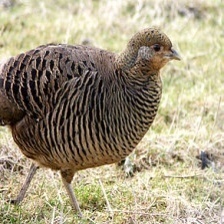
Species: GOLDEN PHEASANT
Scientific name: CHRYSOLOPHUS PICTUS